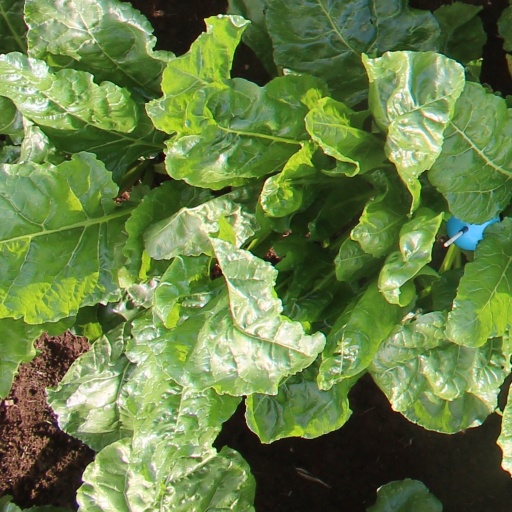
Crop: sugar beet